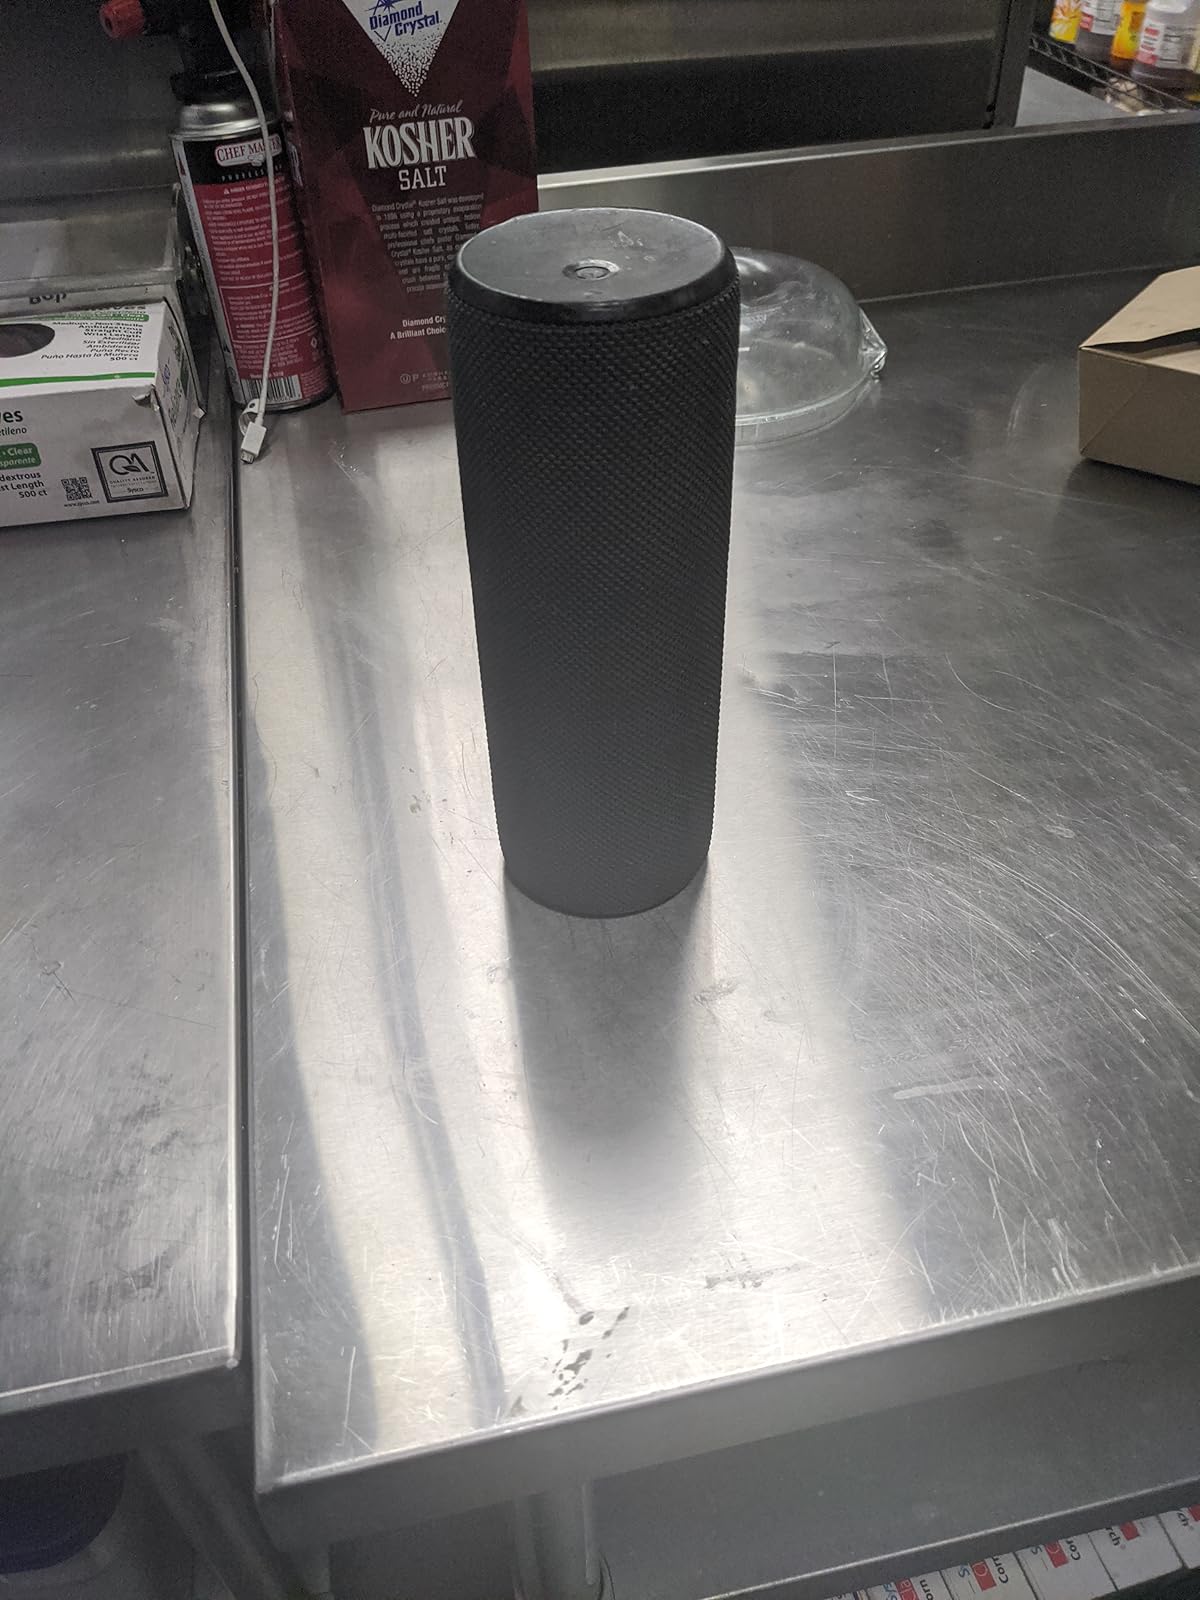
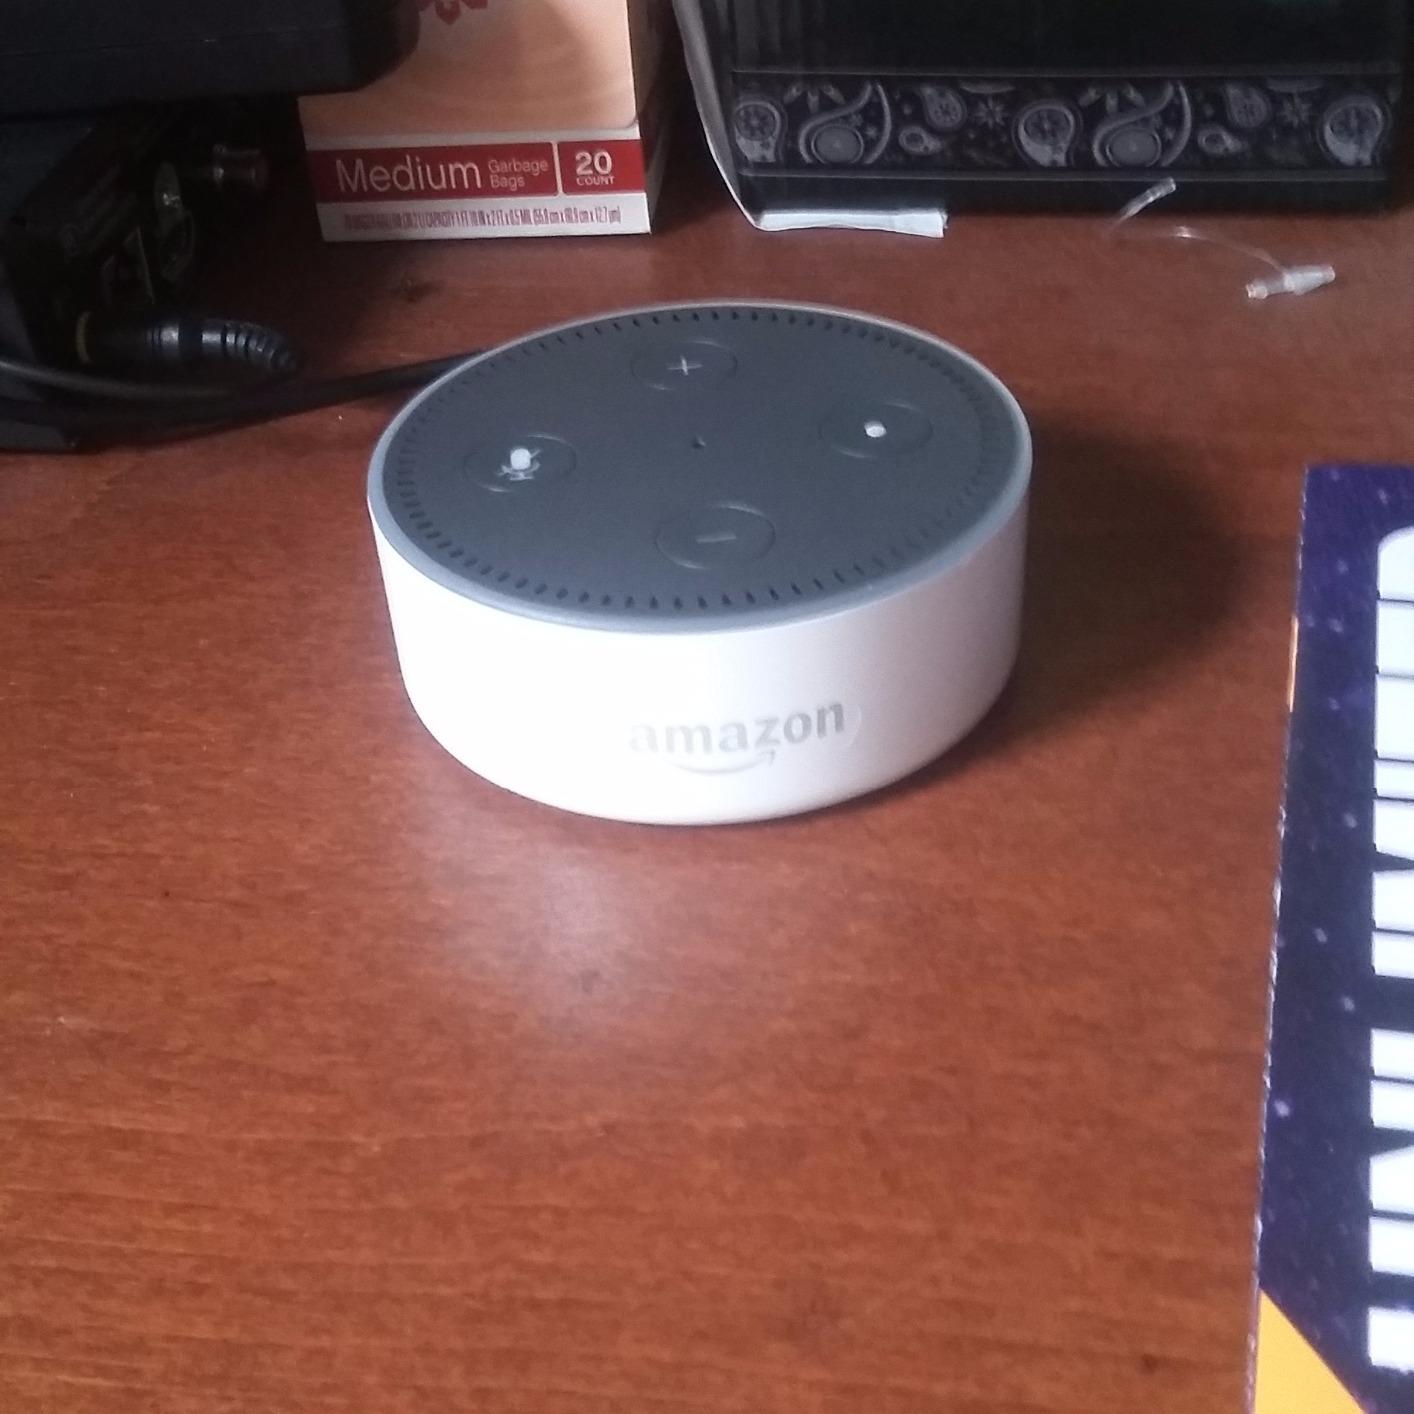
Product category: speaker
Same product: no